SMS Szigetvár

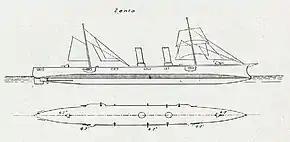
Line-drawing of the "Zenta" class

In January 1895, the senior officers of the Austro-Hungarian Navy decided to build two types of modern cruisers: large armored cruisers of around and smaller vessels of around . The latter were intended to screen the battleships of the main fleet, scouting for enemy vessels and protecting them from torpedo boat attacks. The chief constructor, Josef Kuchinka, prepared the initial design based on specifications that had been issued by the naval command, though by the time his design was finally approved in mid-1897, it had grown in size to around . Final approval came after work on the first unit, , had already begun.